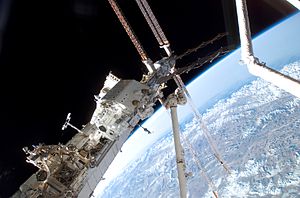
STS-123 / Missionen / 27. marts
STS-123 var rumfærgen Endeavours 21. mission, opsendt d. 11. marts 2008 og vendte tilbage d. 27. marts 2008.